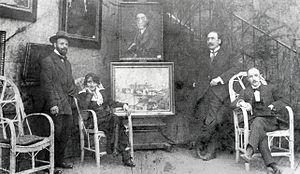
Pierre Jean Baptiste Louis Dumont, également connu sous le pseudonyme d’André Jallot, né le 29 mars 1884 à Paris et mort dans la même ville le 8 avril 1936, est un peintre français, rattaché à l'École de Rouen et à l'École de Paris.